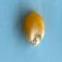
Maize quality: Good